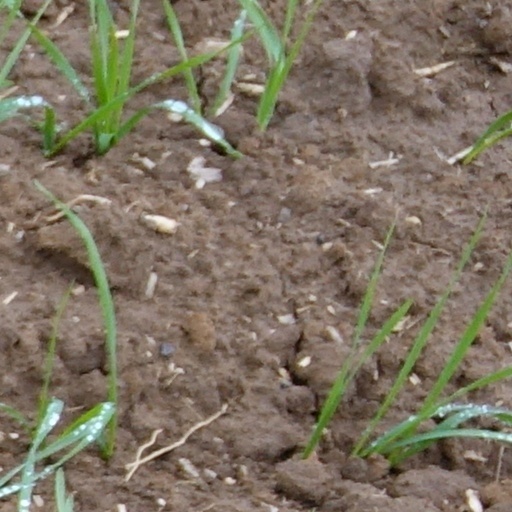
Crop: wheat